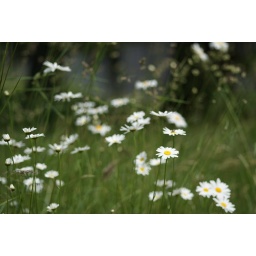
Just a field of flowers near my house. SOOC